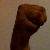
The image shows a hand gesture representing the letter 'M' in Indian Sign Language.